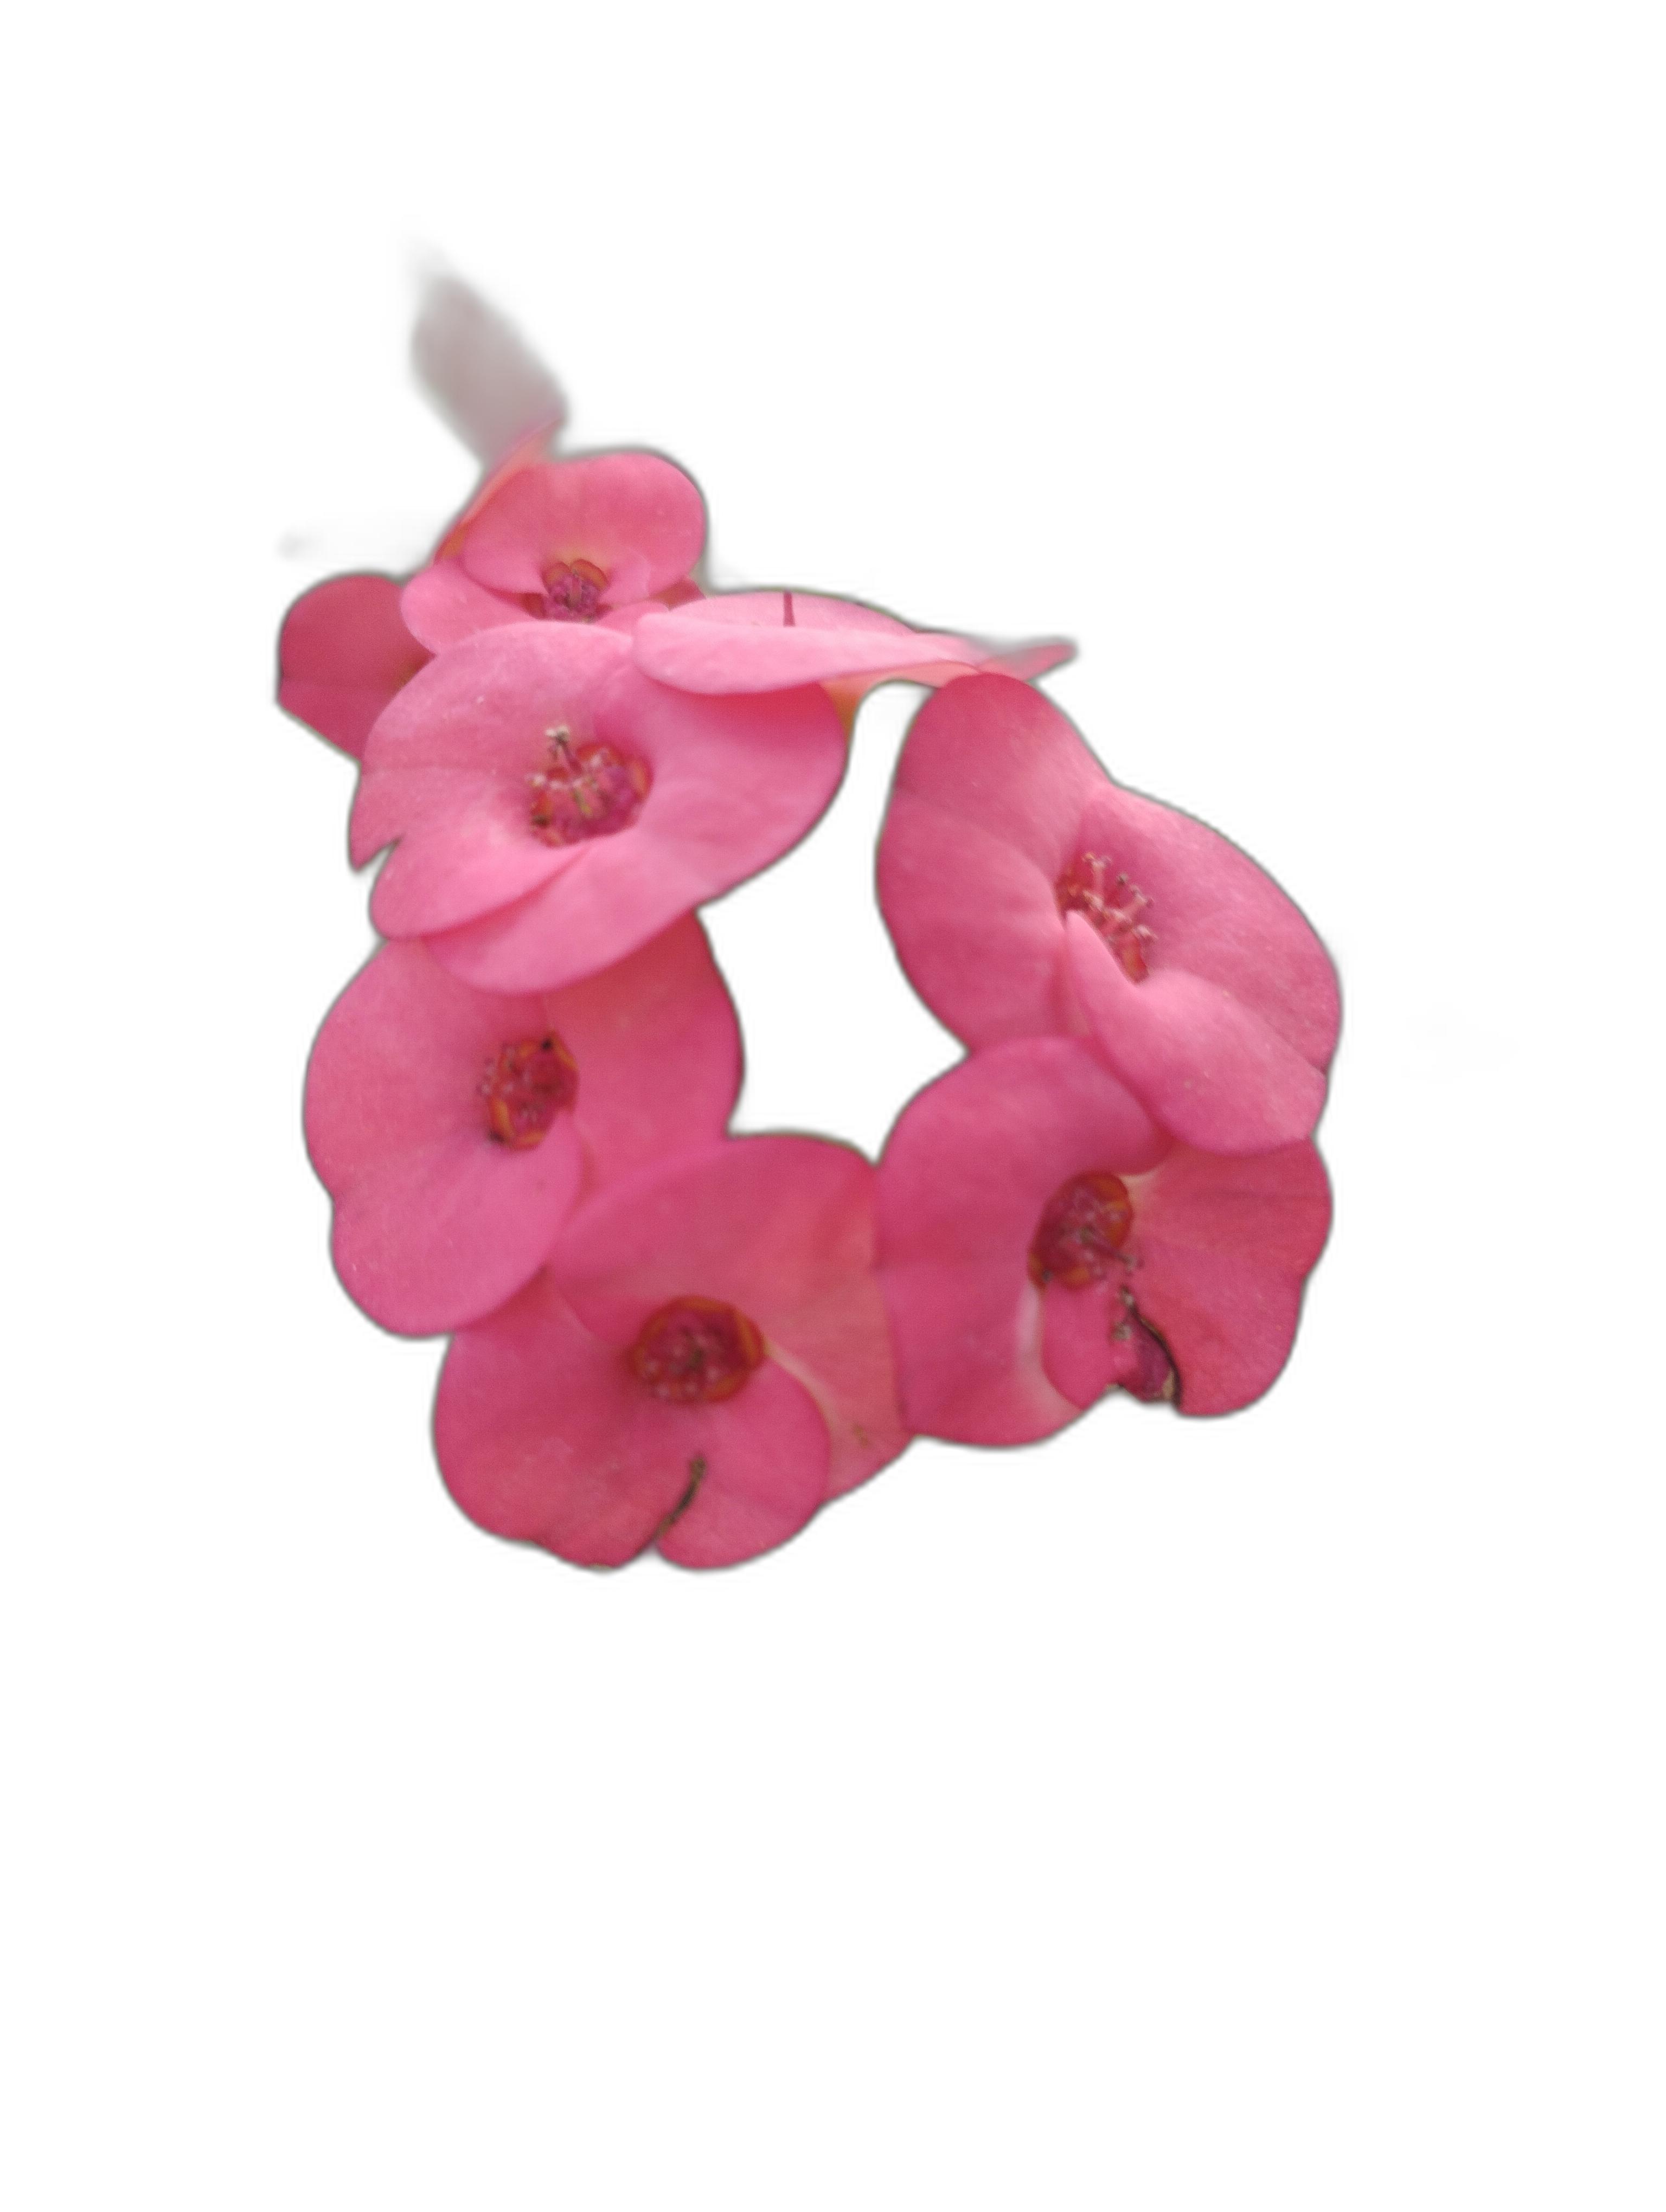
Label: Crown of thorns